Gorlin sign

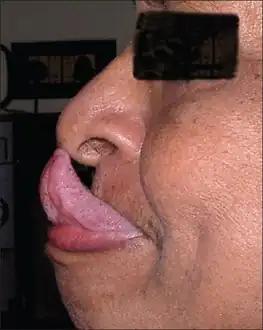
Gorlin's sign

Gorlin’s sign is a medical term that indicates the ability in humans to touch the tip of the nose with the tongue. Approximately ten percent of the general population can perform this act, but fifty percent of people with Ehlers–Danlos syndrome (an inherited connective tissue disorder) have the ability. The sign is named after pathologist Robert J. Gorlin, who described it in twentieth century medical literature.